Matthias II, Duke of Lorraine

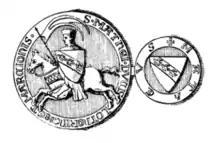
S[IGILLUM] MATHEI DUCIS LOTHORINGIE ET MARCIONIS

Matthias II ( 1193 – 9 February 1251) was Duke of Lorraine from 1220 to his death. He was the son of Duke Frederick II and Agnes of Bar and succeeded his brother, Theobald I.